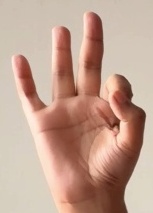
ASL sign: 9